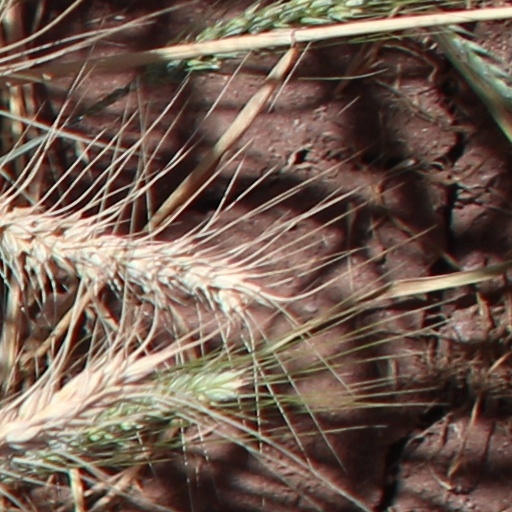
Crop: wheat